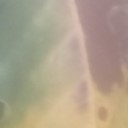
Label: Leaf_rust